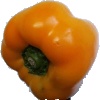
Label: yellow_pepper